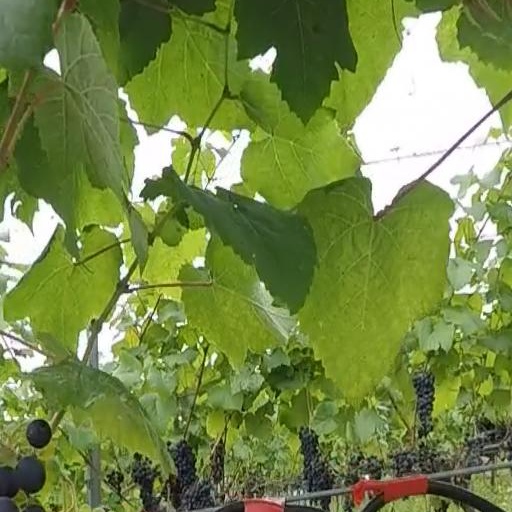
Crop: grape